Groover-Stewart Drug Company Building

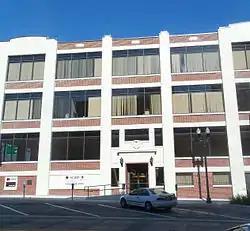

The Groover-Stewart Drug Company Building (also known as the McKesson-Robbins Drug Company Building) is a historic site in Jacksonville, Florida. It is located at 25 North Market Street. On December 30, 1992, it was added to the U.S. National Register of Historic Places.